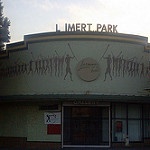
Scene: Outdoor